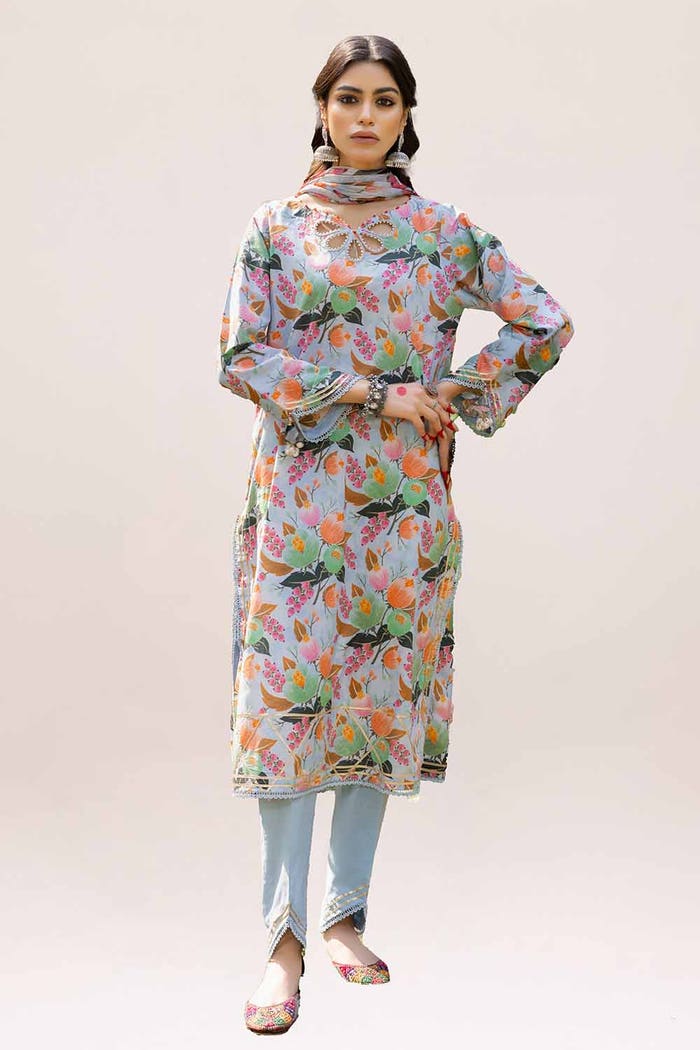
multi floral print cotton tunic